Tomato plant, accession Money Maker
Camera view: vertical (180 deg); turntable rotation: 150 degrees
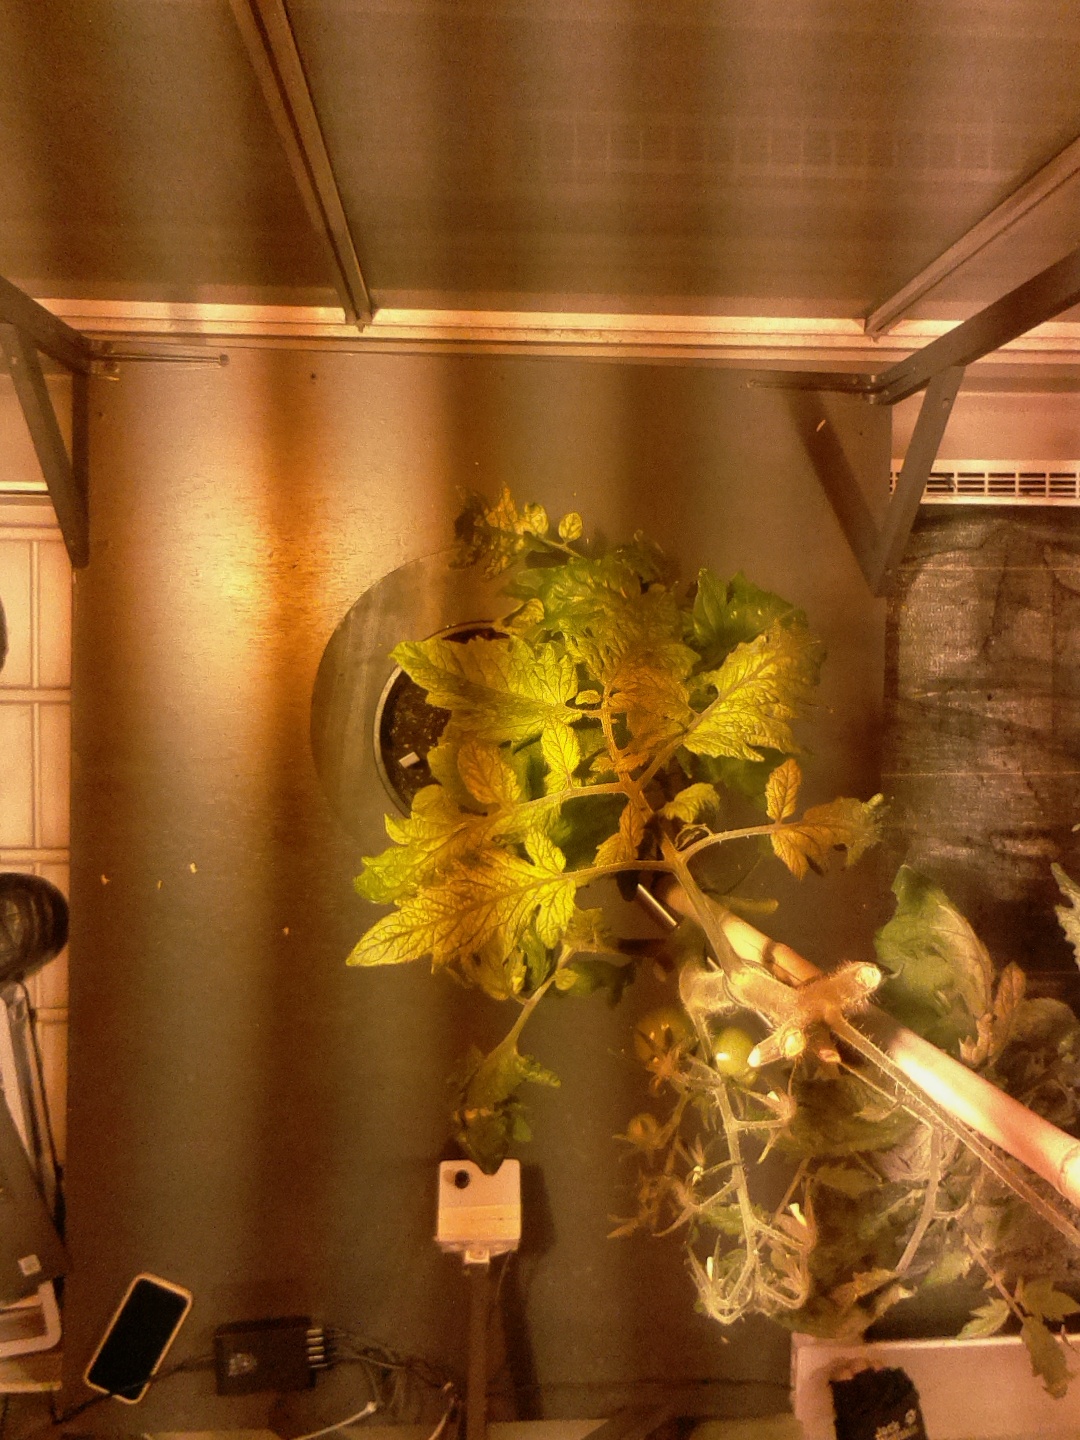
BBCH growth stage 74: 40%-50% of final fruit size